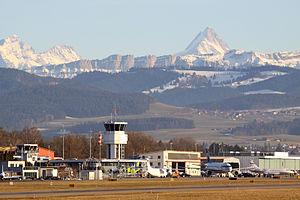
Les Forces aériennes suisses sont, avec les forces terrestres, l'une des deux branches des forces armées suisses.
L'Aérodrome Régional Berne-Belp fondé en 1929, est situé dans la commune de Belp au sud de la ville de Berne en Suisse. Il héberge notamment le service de transport aérien de la Confédération et une base de la Garde aérienne suisse de sauvetage.